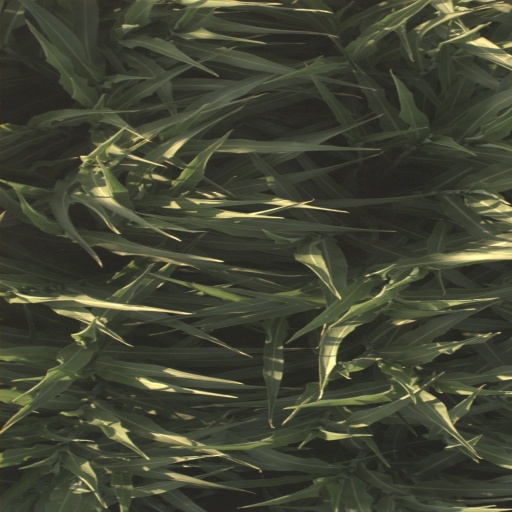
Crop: sorghum